6555th Aerospace Test Group

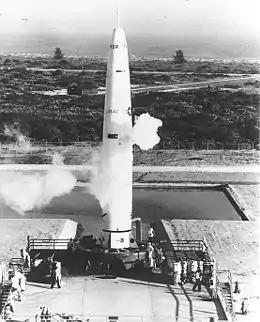
First launch of the PGM-17 Thor, 25 January 1957

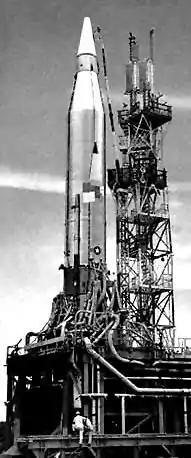
SM-65C Atlas on Pad 12

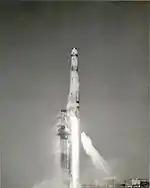
Titan I test missile launch from Cape Canaveral

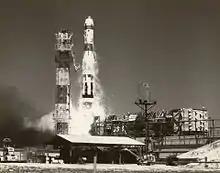
Launch from LC 16, 4 April 1960

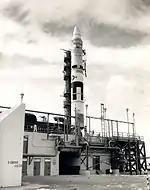
Titan II at LC 16 ready for a test launch

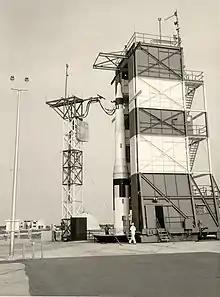
LGM-30A Minuteman IA on Launch Pad 31

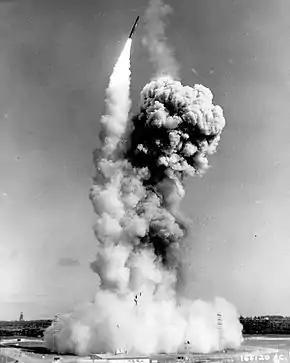
Minuteman I Launch from Pad 32B, 17 November 1961

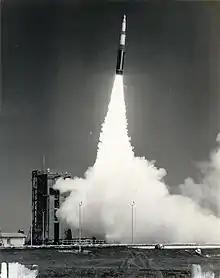
Minuteman II missile launch from LC-32, Pad B, 25 May 1965

The 6555th's role in ballistic missile development ended with the Minuteman III flight test program in 1970, but Minuteman and Titan missile tests continued under SAC and the 6595th Aerospace Test Wing at Vandenberg Air Force Base.